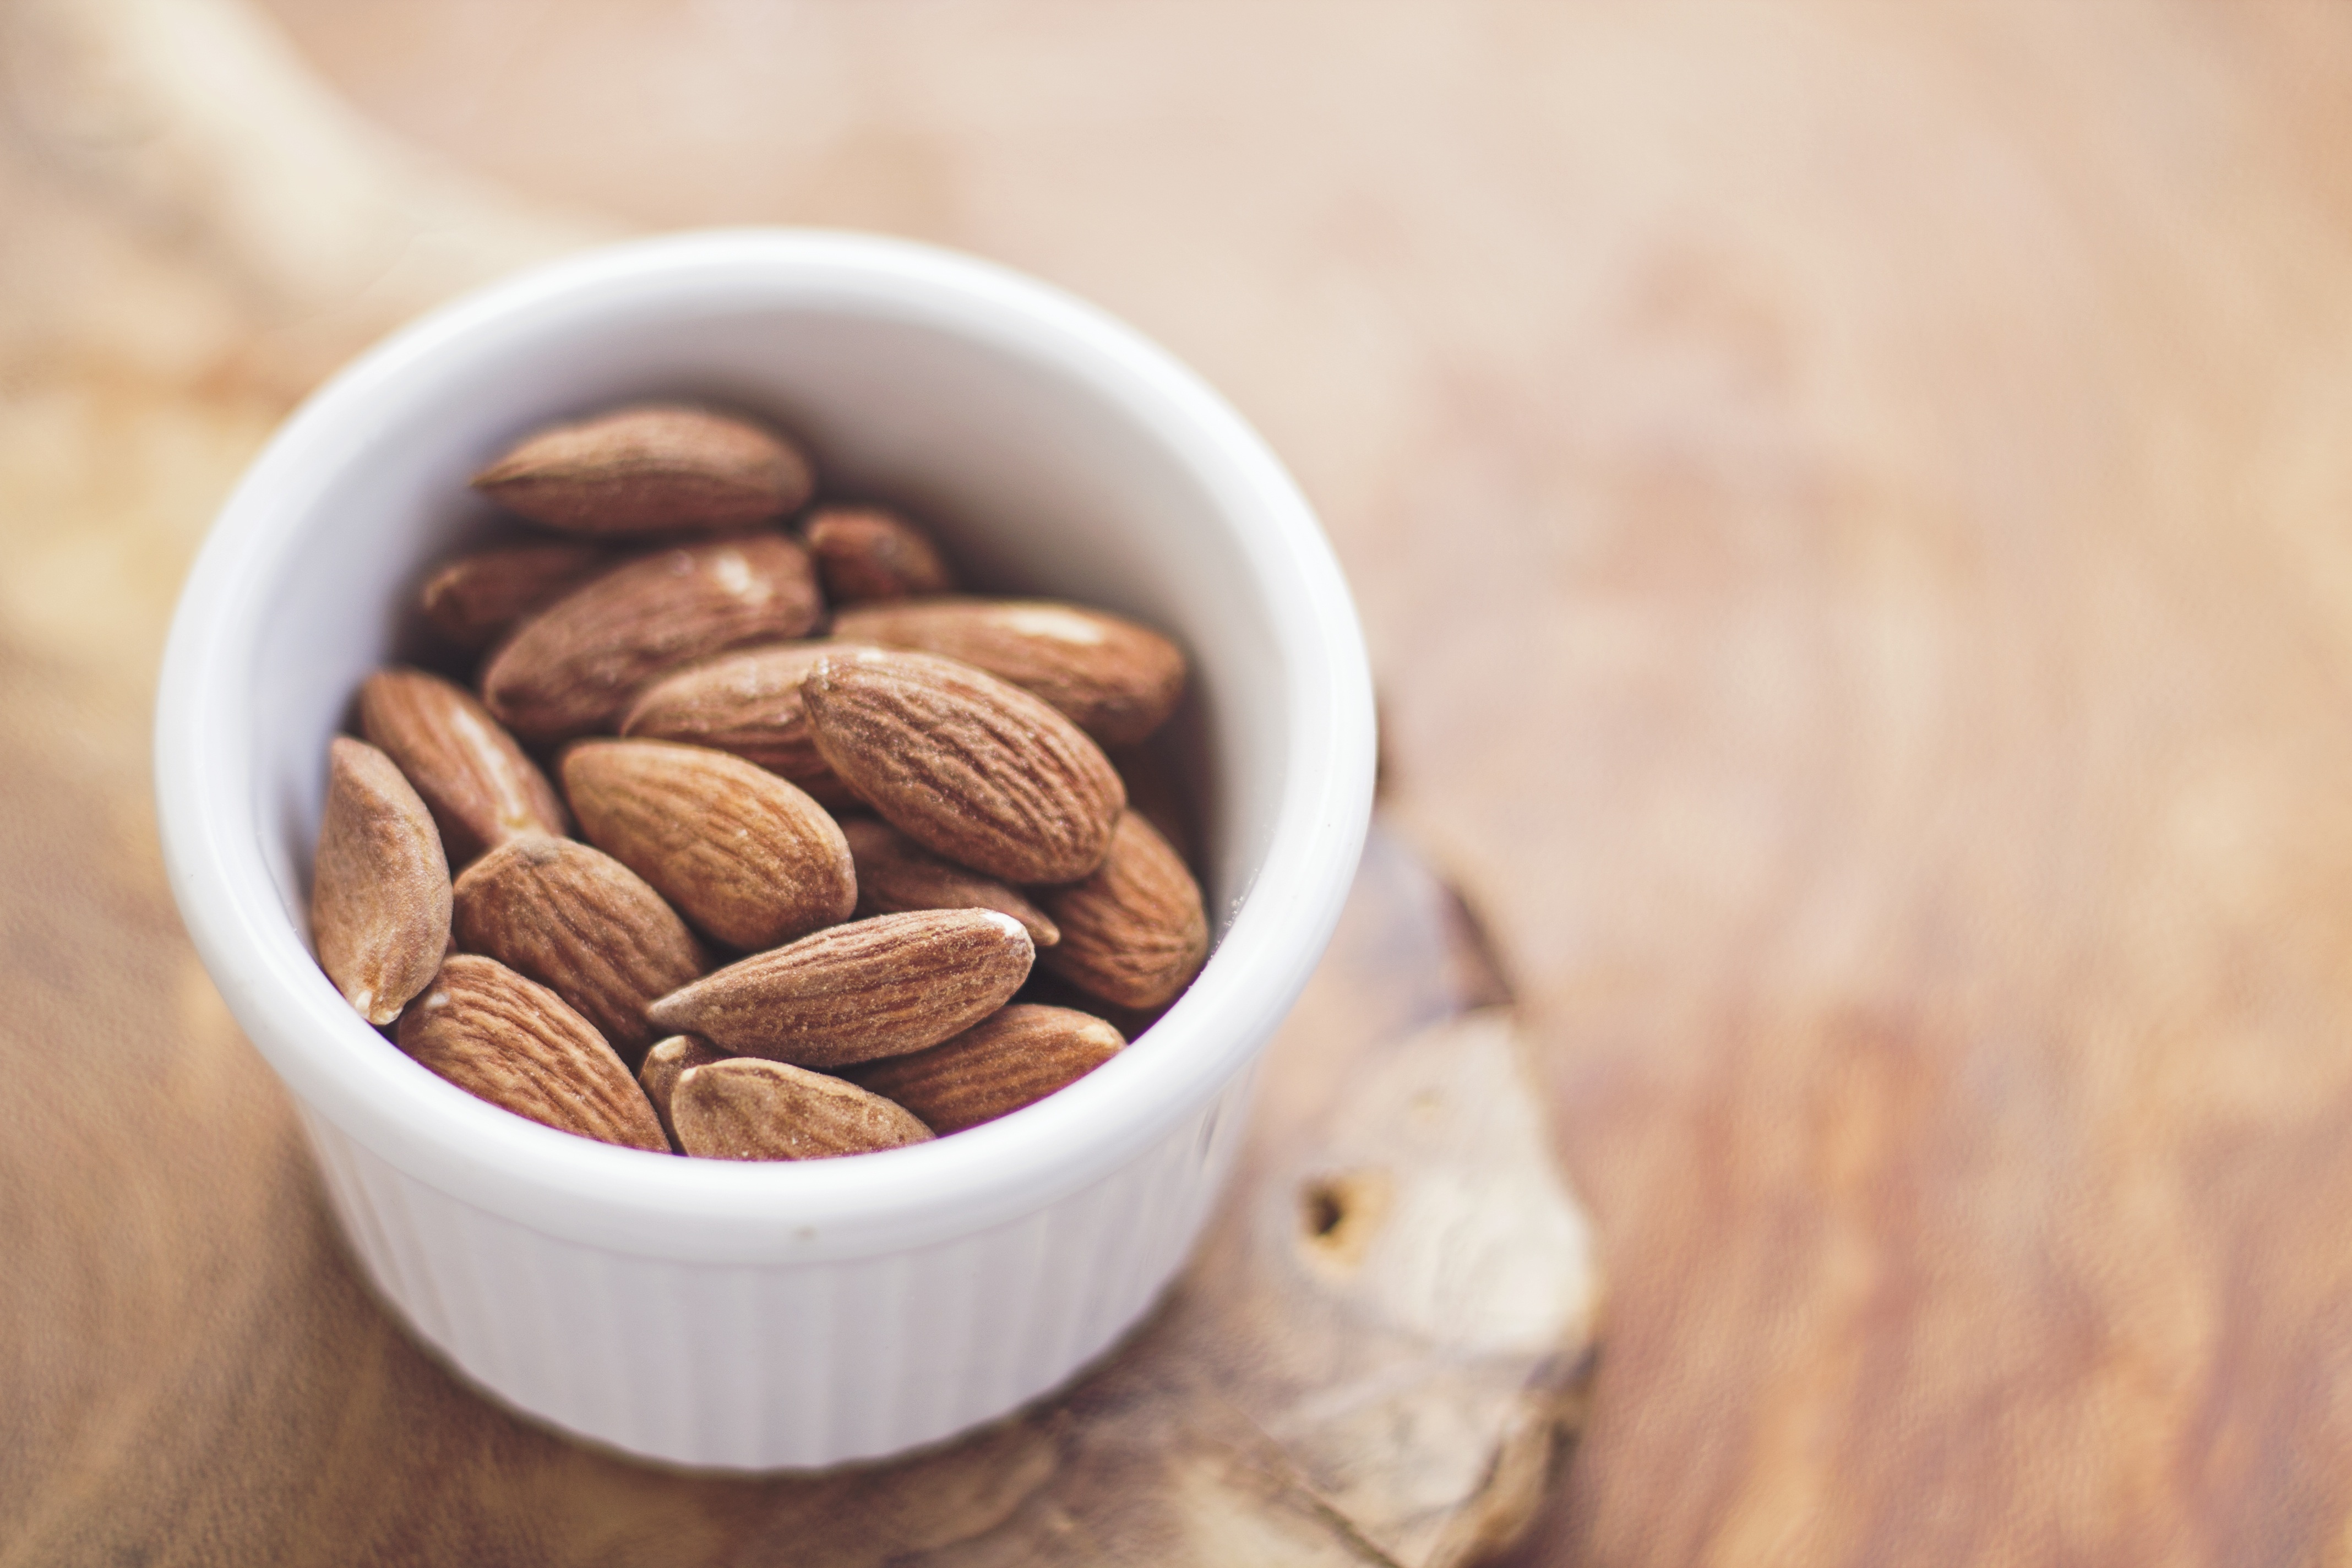
plant, fruit, bowl, food, ingredient, produce, small, nut, breakfast, healthy, snack, product, nuts, eating, nutrition, vegan, vegetarian, raw, diet, almonds, organic, flavor, protein, flowering plant, grass family, land plant, nuts seeds